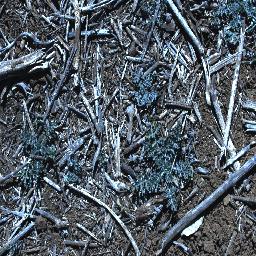
Label: parthenium